Nogais

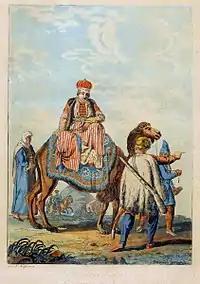
"Nogay Princess" by Paul Jacob Laminit after Emelyan Korneev, 1812, National Museum in Warsaw

A few thousand Nogais live in Dobruja (today in Romania), in the town of Mihail Kogălniceanu (Karamurat) and villages of Lumina (Kocali), Valea Dacilor (Hendekkarakuyusu), Cobadin (Kubadin).